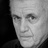
Emotion: neutral